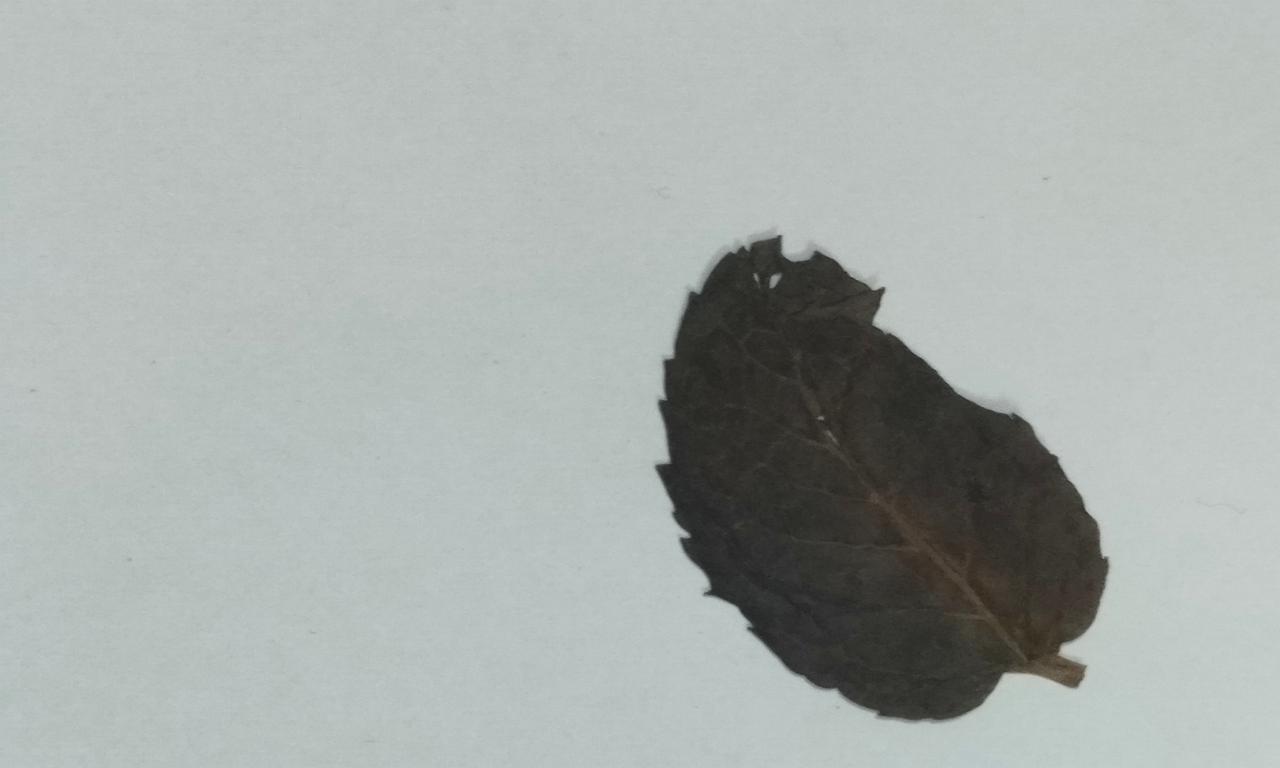
Label: Dried